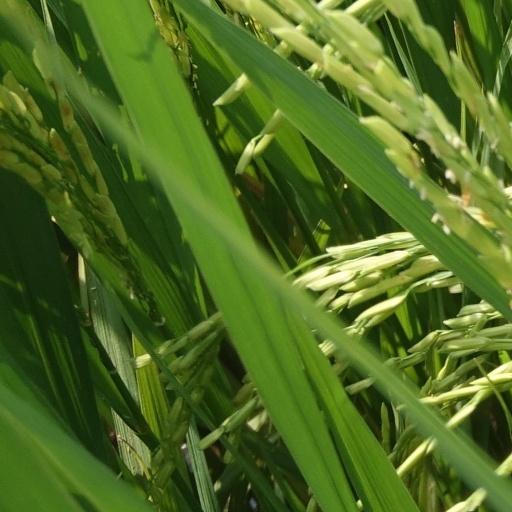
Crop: rice